Antons Justs

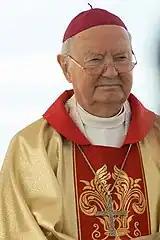

Antons Justs (22 November 1931 – 17 February 2019) was a Latvian Roman Catholic bishop.